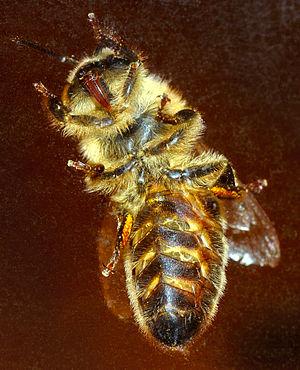
Abeille européenne, avette ou mouche à miel est une abeille à miel originaire d'Europe. Elle est considérée comme semi-domestique. C'est une des abeilles élevées à grande échelle en apiculture pour produire du miel et pour la pollinisation.